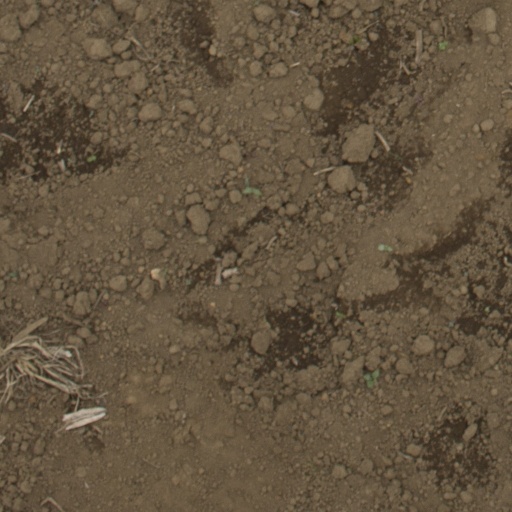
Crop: Jerusalem artichoke